Stretch Armstrong (ska band)

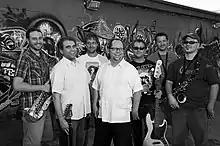
Stretch Armstrong during their 2014 reunion

Stretch Armstrong sold over 20,000 copies combined of their four albums, one of which was released as a cassette and the other three as CDs. Lead singer Van Wagenen said that the band didn't pursue signing with a record label because he didn't see touring as a good way to make money or raise a family. The band broke up in December 1997.